Paul Hubschmid

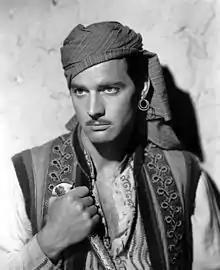
Paul Hubschmid in "Bagdad" (1949).

In 1948, Hubschmid signed a five-year contract with Universal Pictures. He was billed as Paul Christian, owing to concerns that his real name was not marketable in the U.S.